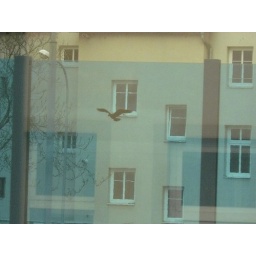
Wind breaker in front of building at train stop